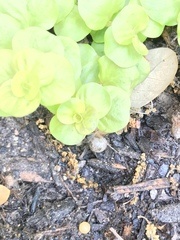
Species: Parasteatoda_tepidariorum